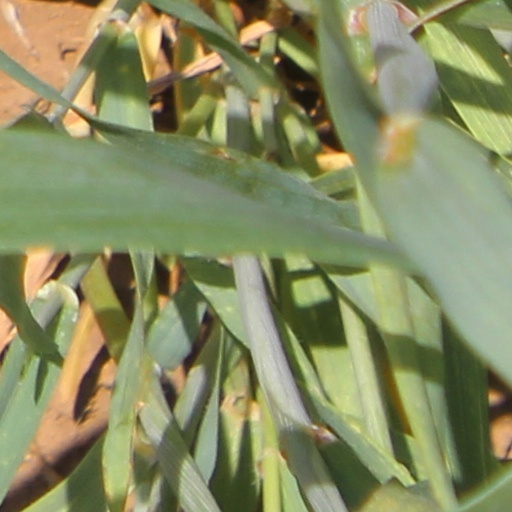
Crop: wheat